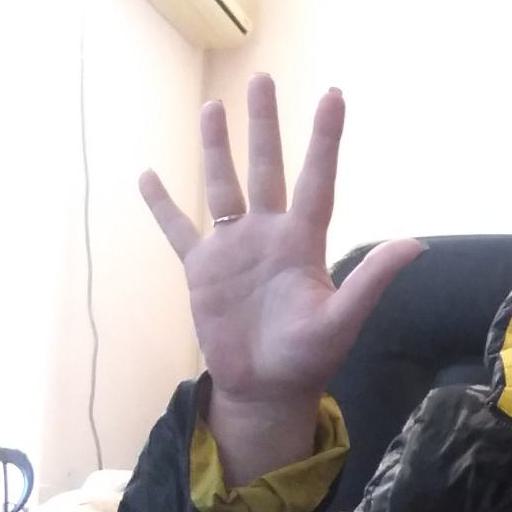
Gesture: palm